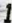
Number: 1